Alexandria, Louisiana

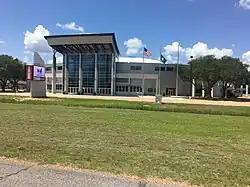
Rapides Parish Coliseum on Louisiana Highway 28

An annual three day festival held in downtown Alexandria around early December. Launched in 2015, the festival first year drew about double the anticipated crowd of 15,000. The festival, like the Alex River Fête, feature booth venues, food, and live music but also features an ice rink. In January 2017, the Alex Winter Fête was voted Festival of the Year by the Louisiana Travel Promotion Association.